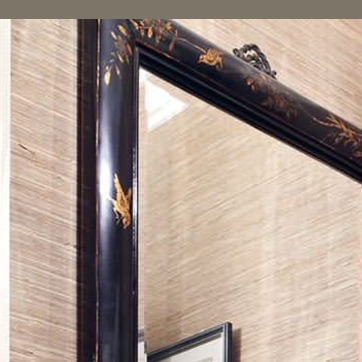
Material: mirror